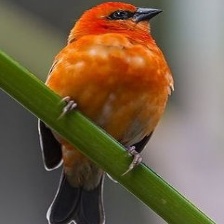
Species: RED FODY
Scientific name: FOUDIA MADAGASCARIENSIS